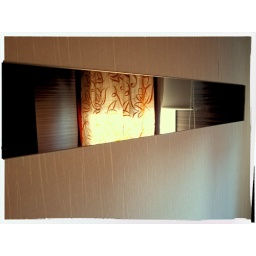
window in mirror